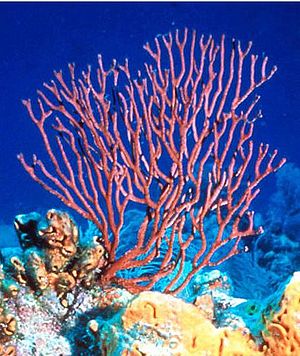
Søtræer
Iciligorgia schrammi
Iciligorgia schrammi
Søtræer er en orden af fastsiddende kolonier af koraldyr fundet overalt i verdenshavene, specielt i troperne og subtroperne. Søtræer ligner søfjer – en anden blød koral. Individuelle små polypper former kolonier som normalt er oprejste, flade, grenede og minder om en vifte. Andre kan være piskelignende eller buskede.